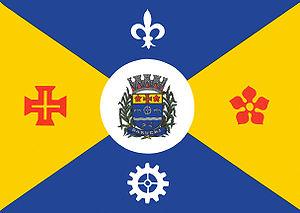
Barueri est une ville de l'État de São Paulo, au Brésil. Elle comptait 240 656 habitants en 2006.